Wonderwall (film)

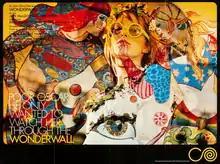
Theatrical release poster

Wonderwall is a 1968 British psychedelic film directed by Joe Massot (in his feature directorial debut) and starring Jack MacGowran, Jane Birkin, Irene Handl, Richard Wattis and Iain Quarrier, with a cameo by Dutch collective the Fool, who were also set designers for the film. The screenplay was by G. Cain from a story by Gérard Brach.